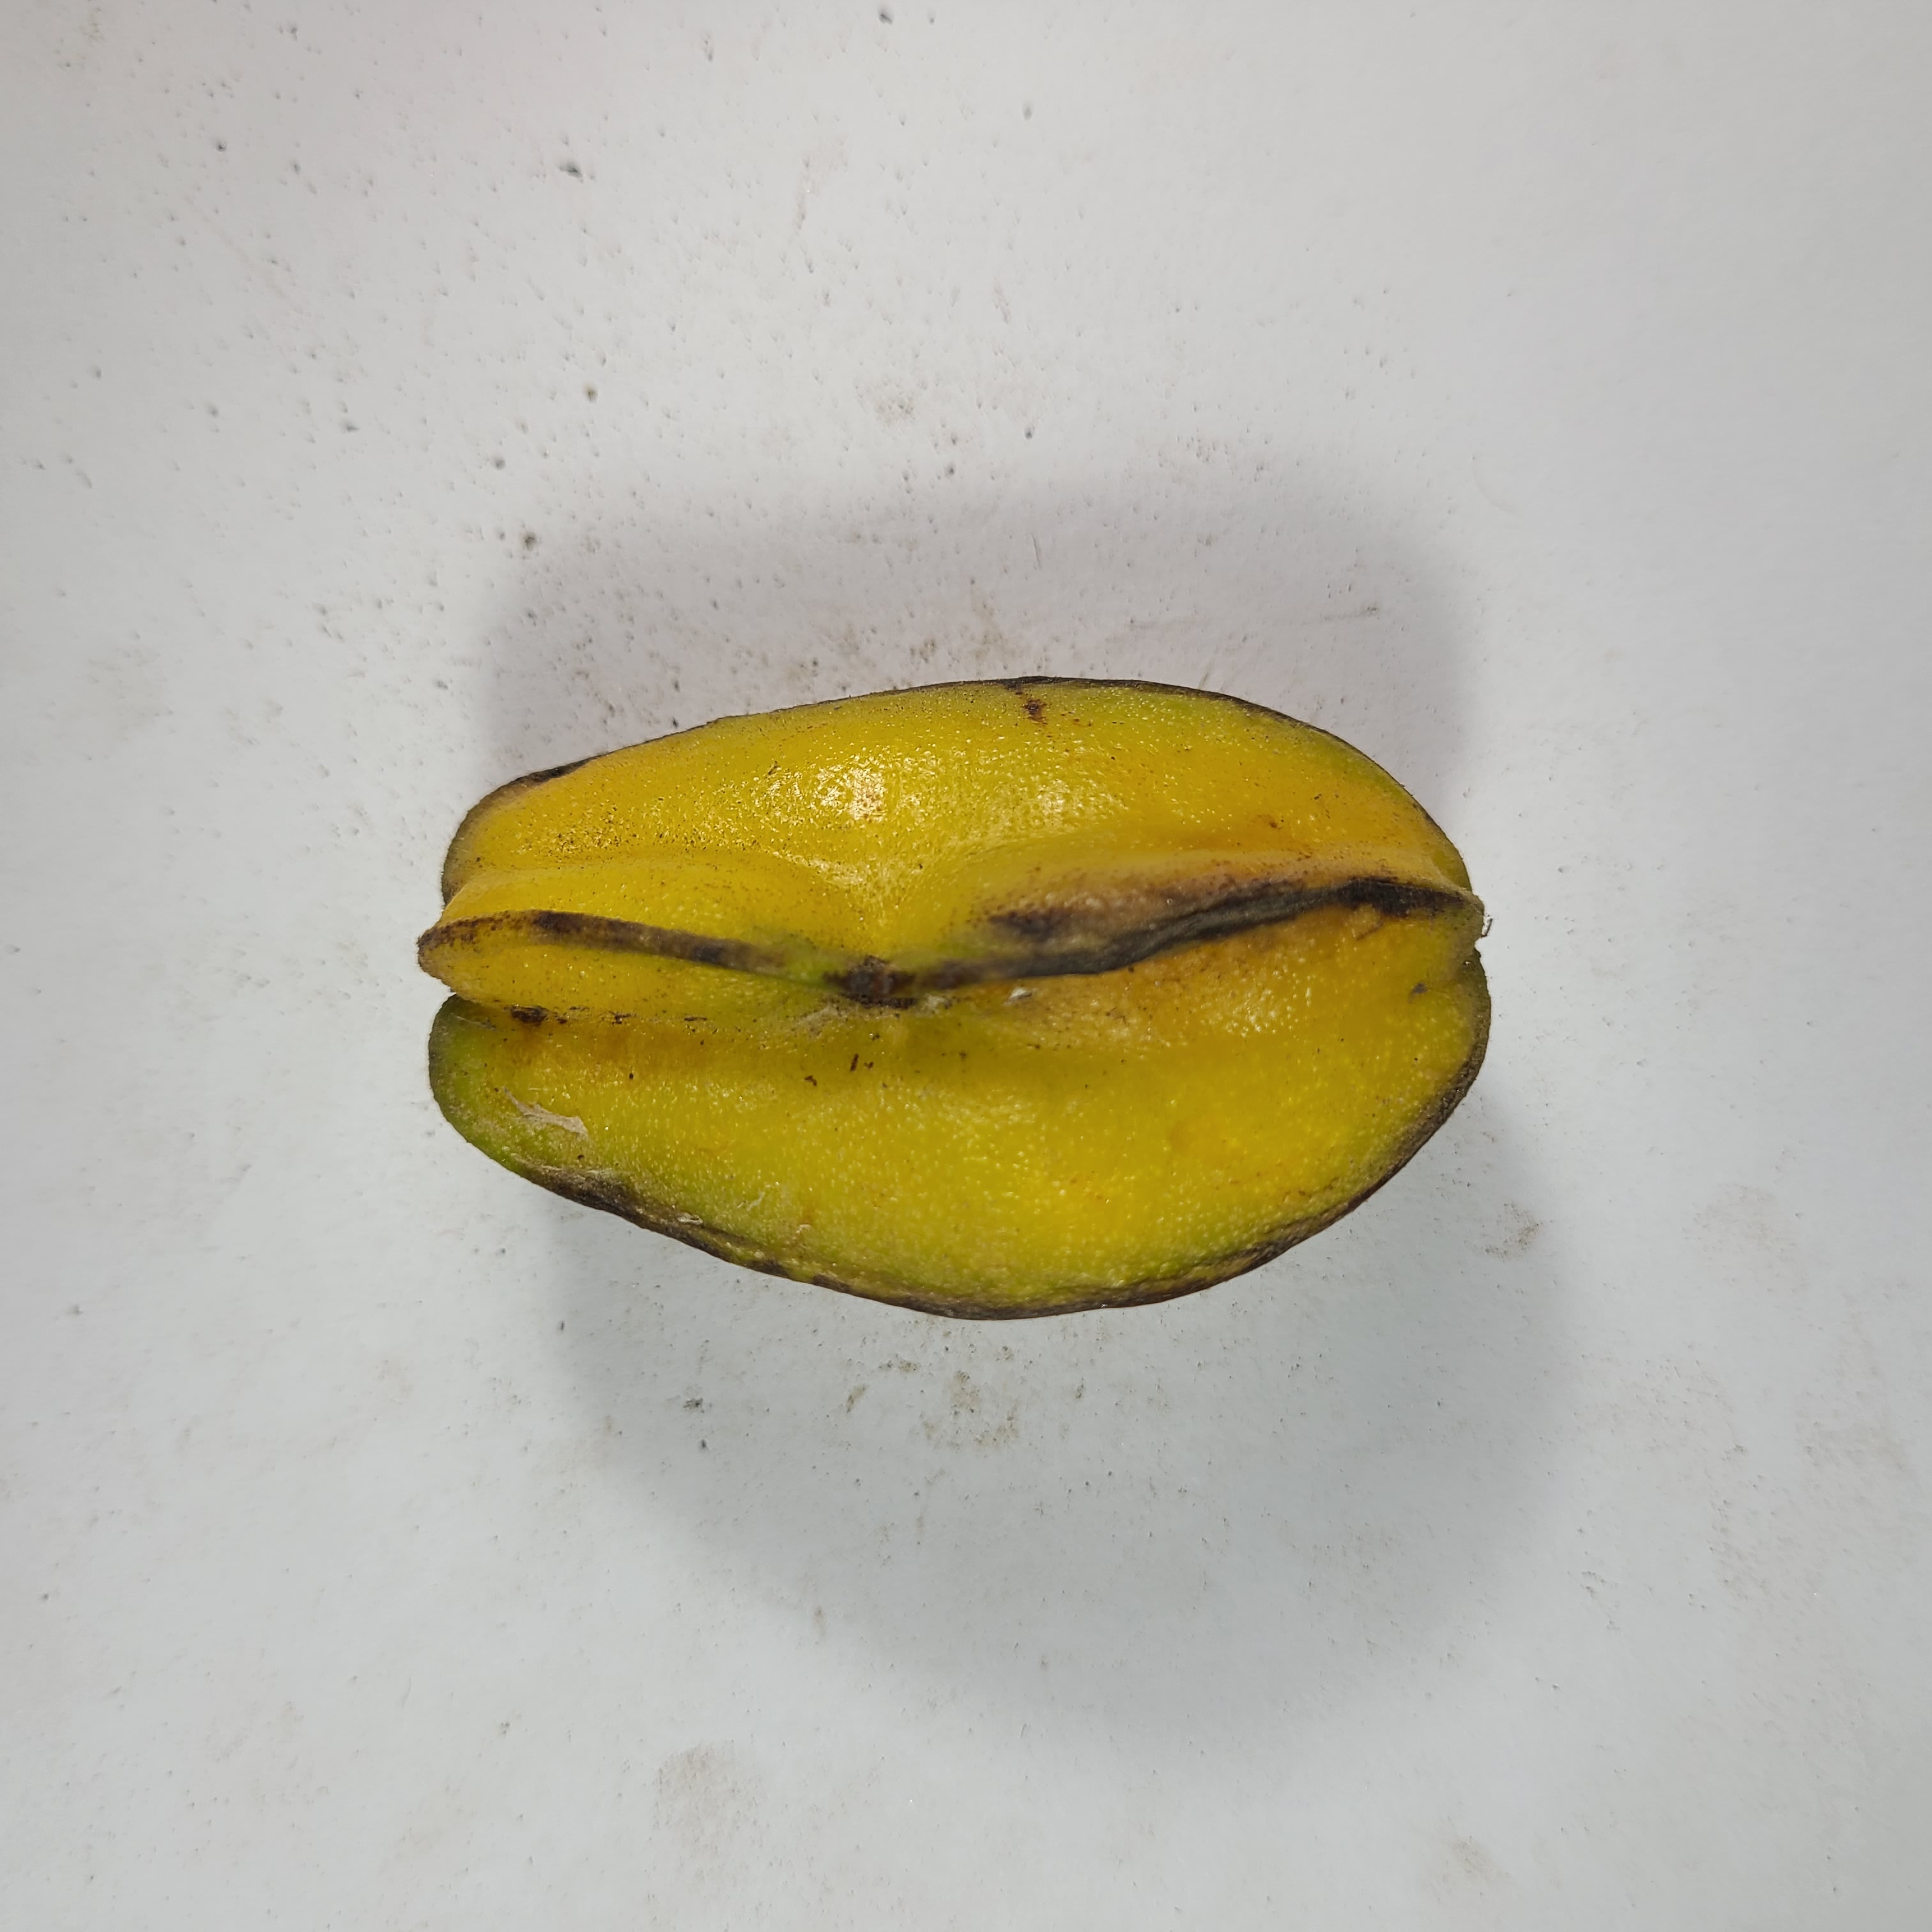
Label: Unhealthy Fruits